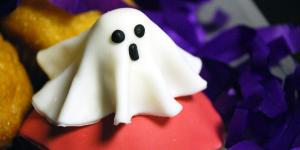
muffins decorados para halloween fantasma